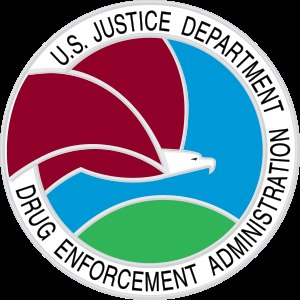
Drug Enforcement Administration
Drug Enforcement Administration logo.
Drug Enforcement Administration er en amerikansk føderal politienhed, der har til opgave at bekæmpe alle former for ulovlig håndtering af narkotika og lægemidler. Enheden har sammenfaldende jurisdiktion med FBI i sager om narkotika. DEA har eneansvaret for koordinering af Amerikas narkotikaefterforskning i udlandet.